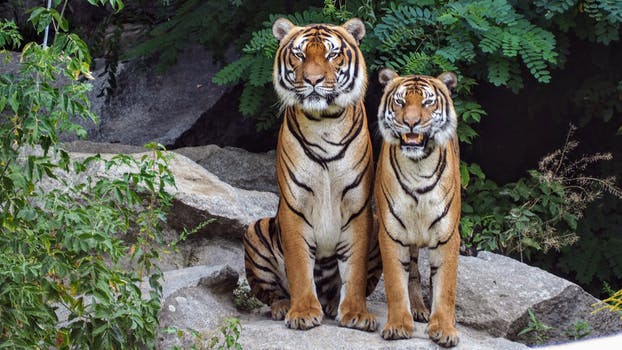
Label: No Watermark